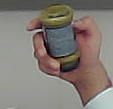
Product: barilla_pesto